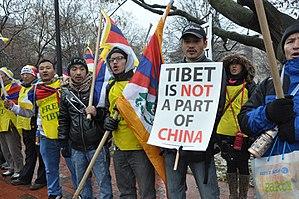
Students for a Free Tibet est une association étudiante dont la branche française est Étudiants pour un Tibet libre.